Question: Please indicate a possible affordance area of the person that can be used for holding a frisbee
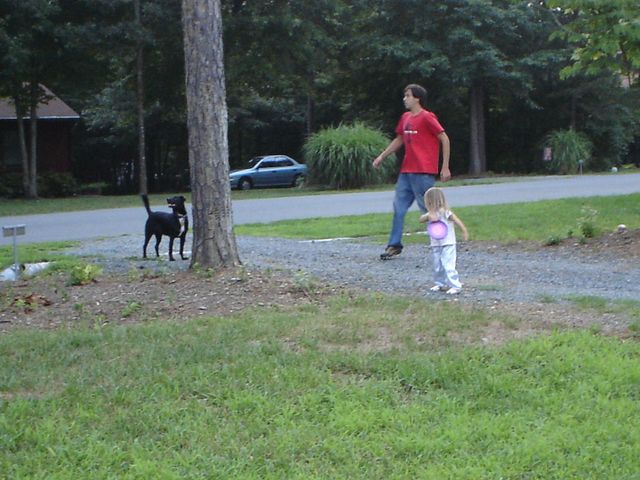
Answer: [424.655, 218.402, 451.655, 240.068]